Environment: real
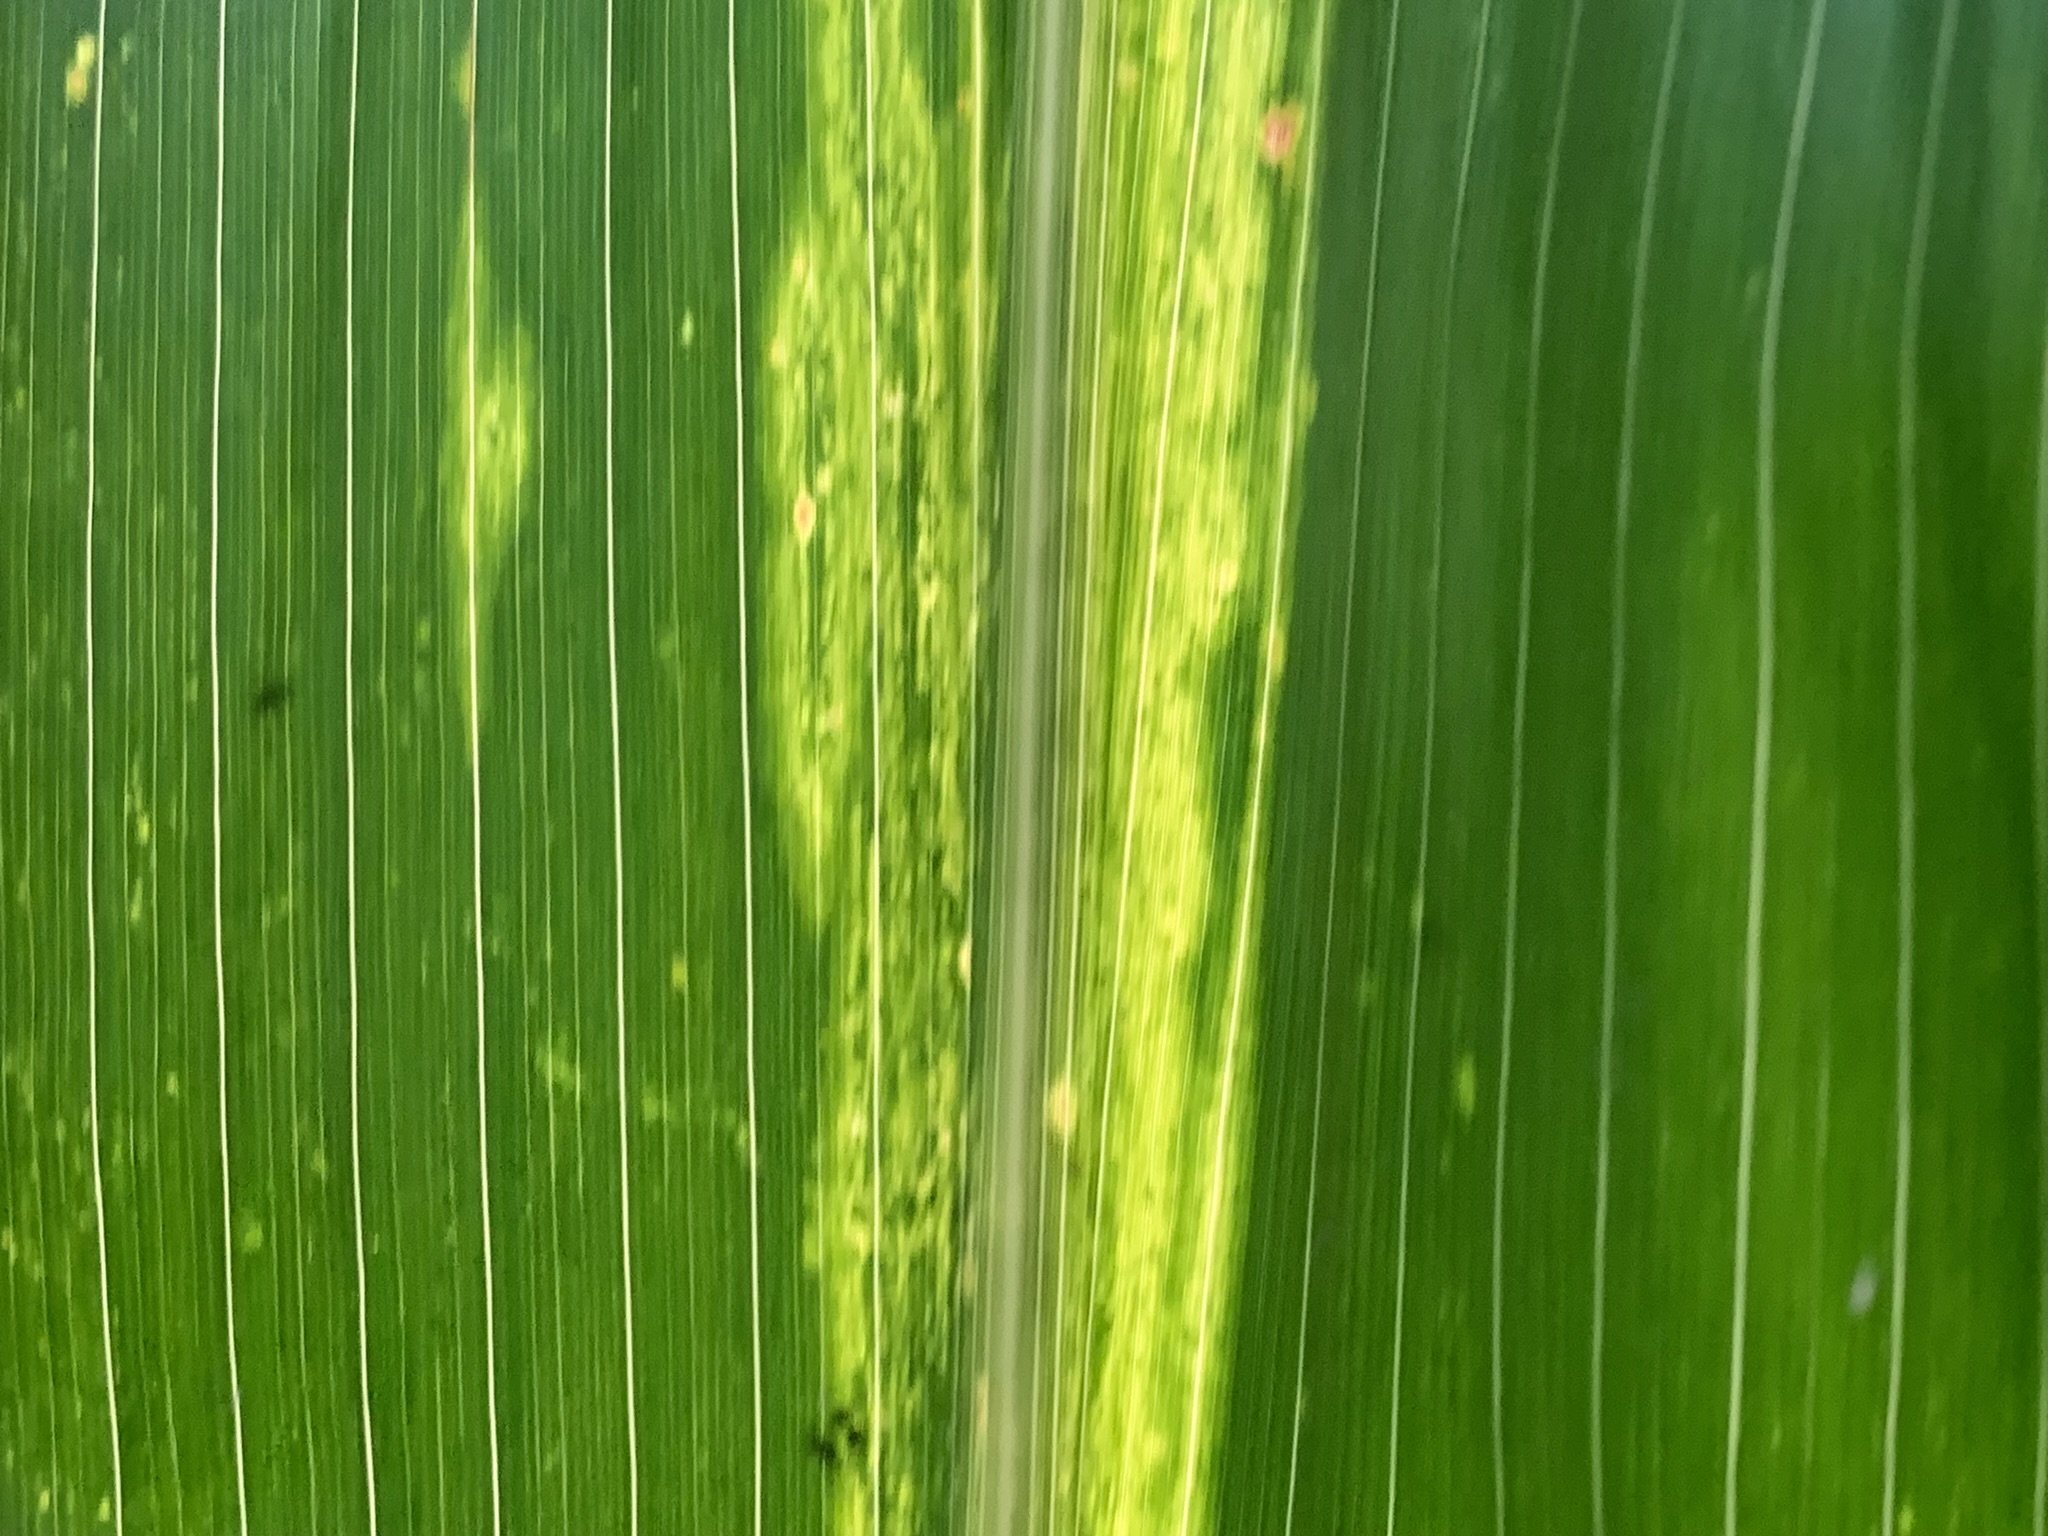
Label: lethal_necrosis